Chiusi della Verna

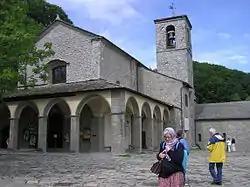
Sanctuary of St. Francis

Chiusi della Verna borders the following municipalities: Bagno di Romagna, Bibbiena, Caprese Michelangelo, Castel Focognano, Chitignano, Pieve Santo Stefano, Poppi, Subbiano, Verghereto.